Saint George in devotions, traditions and prayers

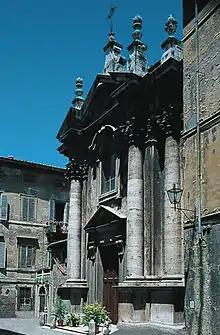
Church of San Giorgio, Siena, built by donations from soldiers upon the victory at Battle of Montaperti in 1260.

The "Sankt Georgenberg Shrine" near Schwaz in the Tyrol in Austria is another example of a remote, but surviving shrine. By the tenth century a chapel was dedicated to Saint George on this mountain bluff that can only be reached on foot, and an abbey was established in 1138. Pilgrimages developed soon thereafter once a possible relic of the saint was reported and still thousands of pilgrims climb the mountain path each year. But not all churches dedicated to Saint George in the Middle ages were remote or built on a small budget. The Church of "Saint George at Mangana", now partially excavated, was built by the bishop of Euchaita in the early eleventh century under Constantine IX at great expense and had truly imposing dimensions for any medieval structure. The techniques used in building the church signify the highest level of patronage.